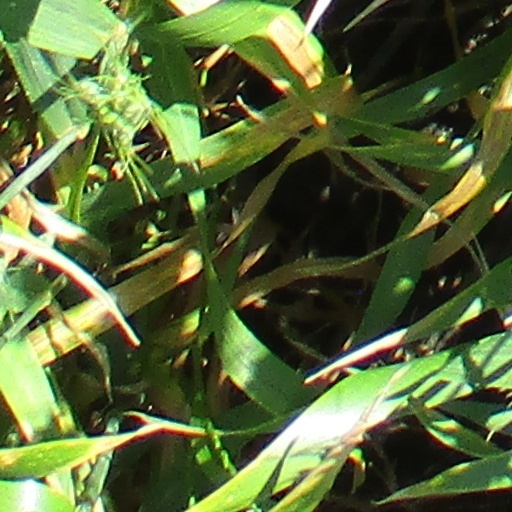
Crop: wheat